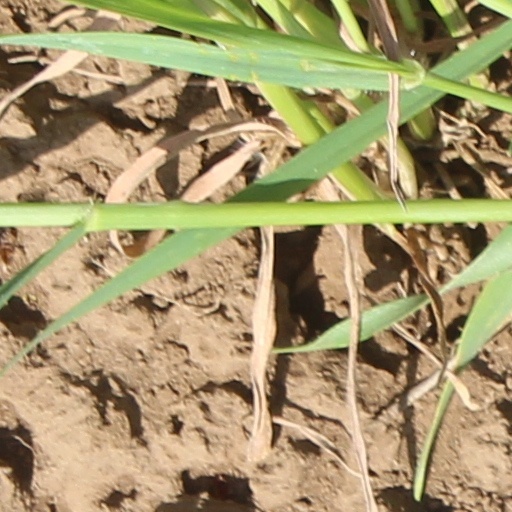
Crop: wheat